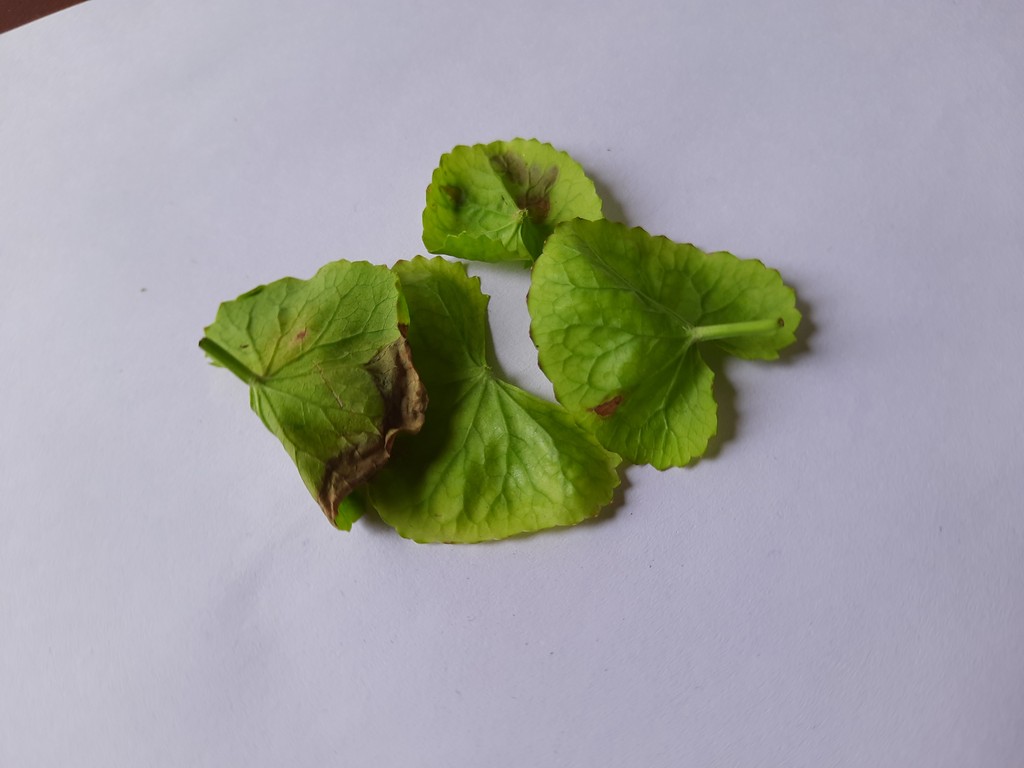
Label: Unhealthy